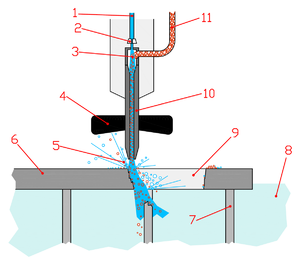
Le découpage au jet d'eau est un procédé de fabrication qui utilise un jet d'eau hyperbare pour découper la matière.